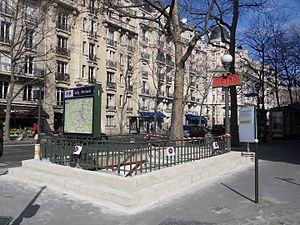
Préfiguration des procédures anti-crue de la RATP à la Station Sully-Morland du métro de Paris, 12 mars 2016.